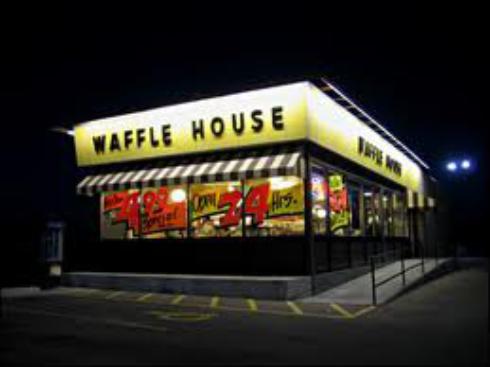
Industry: Food